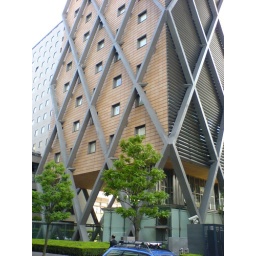
This building is surrounded by a pit and you have to cross a bridge to get to the front door.